Nuff Said (2023)

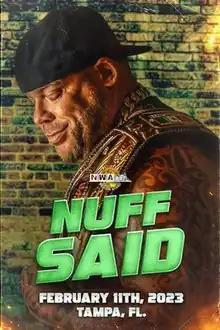
Promotional poster featuring Tyrus

Nuff Said was a professional wrestling pay-per-view (PPV) event promoted by the National Wrestling Alliance (NWA). It took place on February 11, 2023, in Tampa, Florida. The name of the event was based on current NWA Worlds Heavyweight Champion Tyrus, who uses it as his catchphrase, and had a show by the same name on the Fox News streaming network Fox Nation.